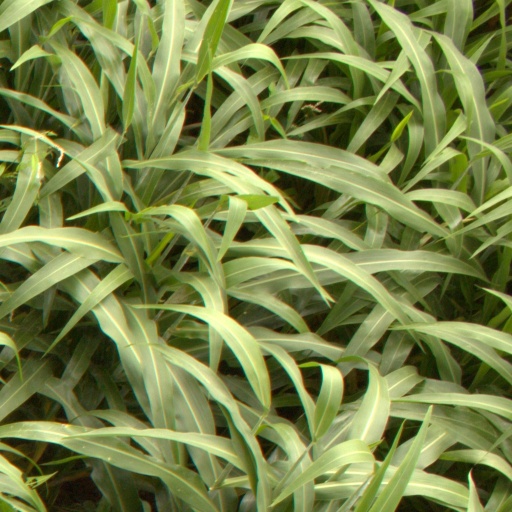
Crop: sorghum